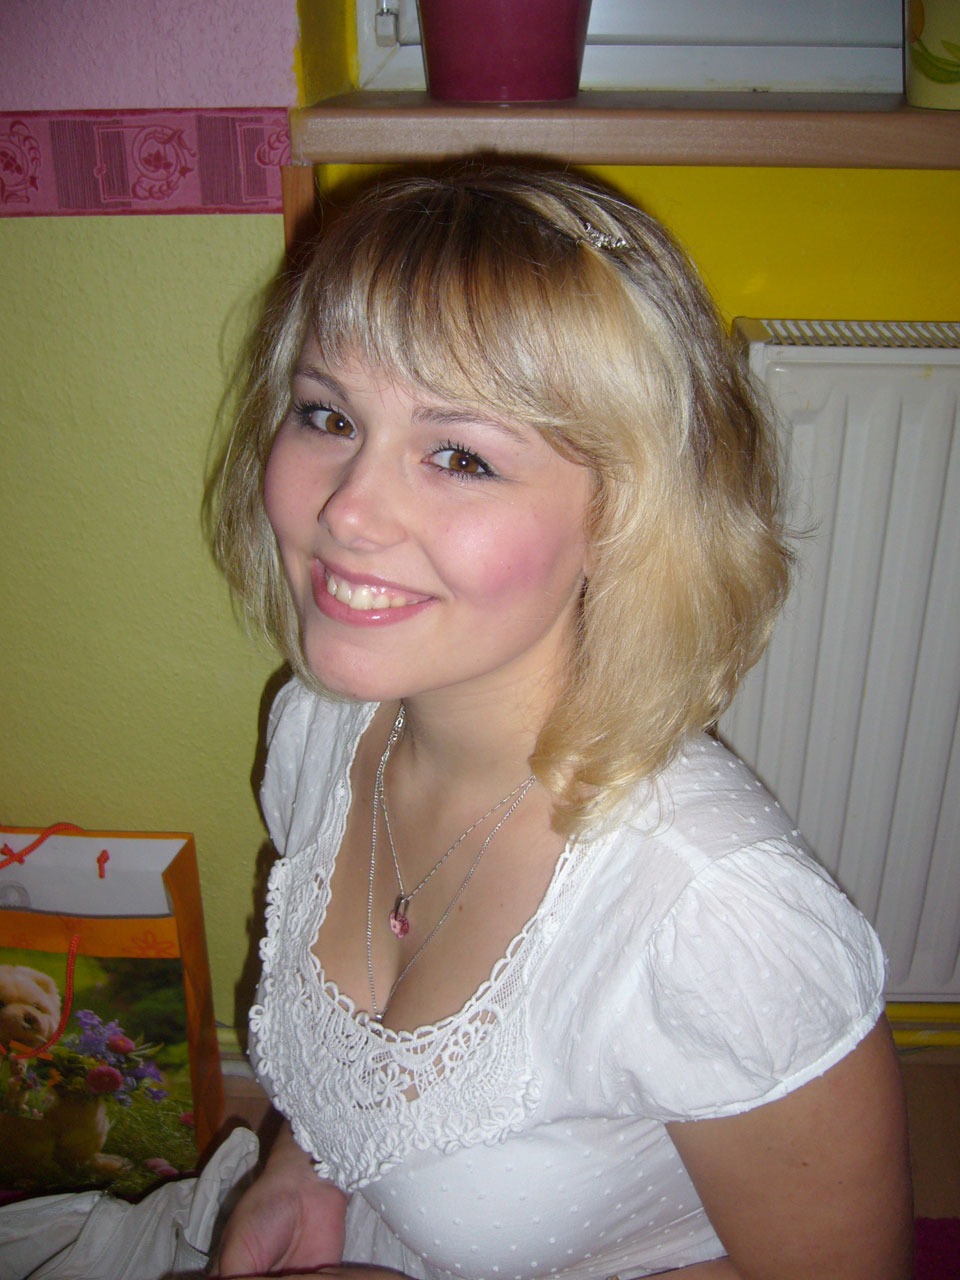
person, girl, woman, hair, white, young, lady, facial expression, hairstyle, smile, human body, eye, glasses, skin, beauty, beautiful, nice, blond, pretty, organ